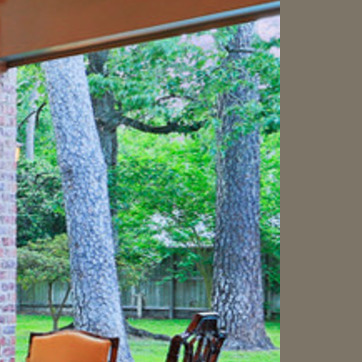
Material: foliage